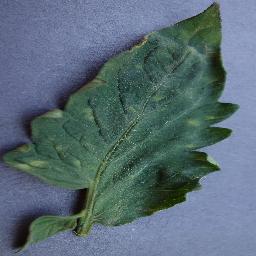
Label: Tomato___Leaf_Mold